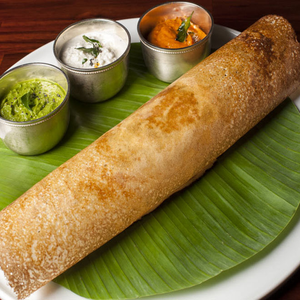
Dish: dosa